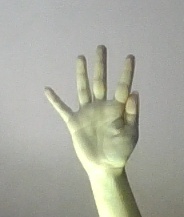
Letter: sheen